American Sportsman's Library

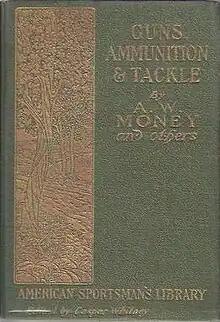
Trade Edition Volume Cover

The American Sportsman's Library is a series of 16 uniformly-bound volumes on sporting subjects, from an American perspective, published by the Macmillan Company (see Macmillan Publishers) in the period 1902-1905. Caspar Whitney, the owner/editor of "Outing" magazine and a well-known outdoorsman and sporting journalist, edited the series. Authors, including Theodore Roosevelt (writing while President of the United States), were noted experts in their fields.